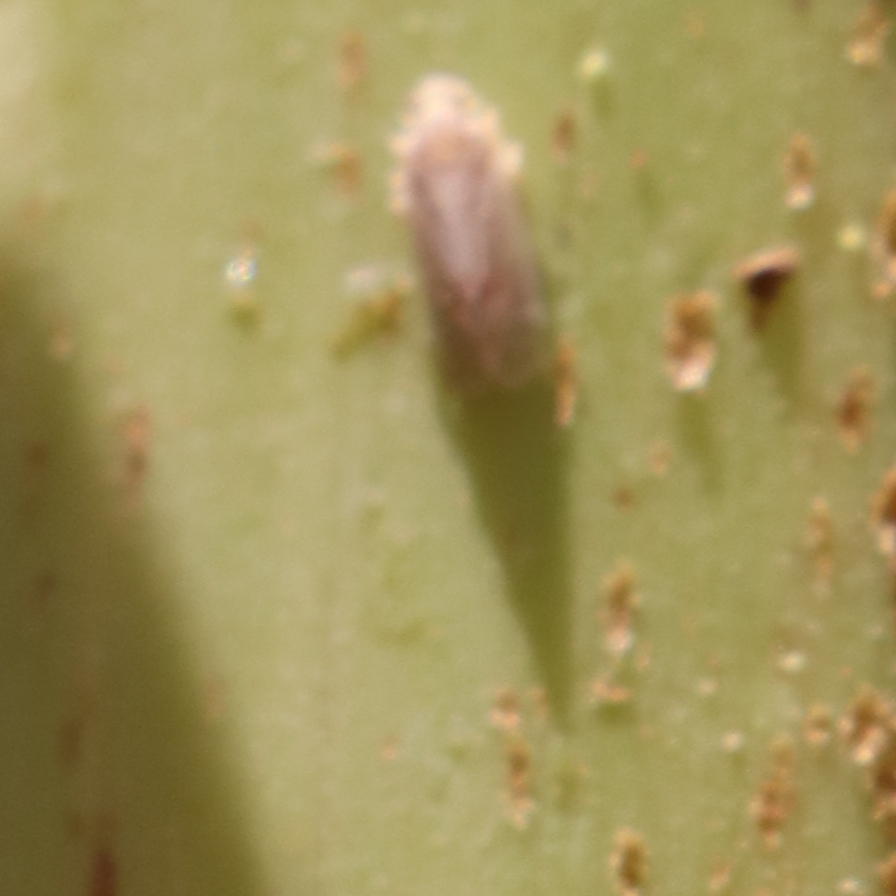
Label: Bug